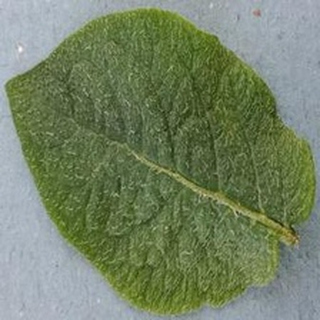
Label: healthy_potato